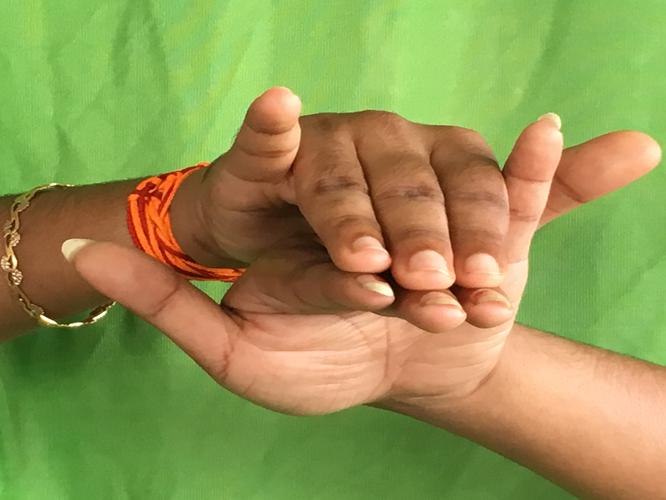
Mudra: Varaha
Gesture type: double_hand